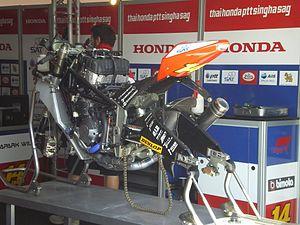
La HB4 est un modèle de motocyclette produit par le constructeur italien Bimota.